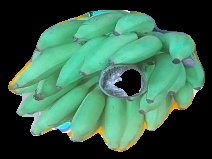
Variety: elakki-bale
Grade: grade2